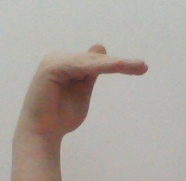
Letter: khaa